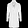
Label: Coat